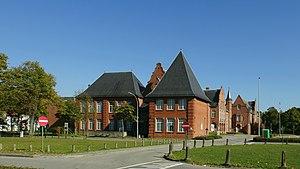
Ancienne école de filles (vue de côté - côté Margarethalaan) (Winterslag) - Oeuvre de l'architecte Adrien Blomme
Adrien Blomme est un architecte belge de la période Art déco.